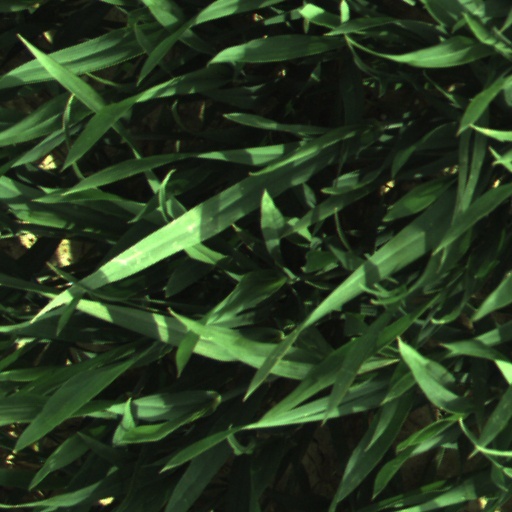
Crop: wheat